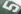
Number: 5